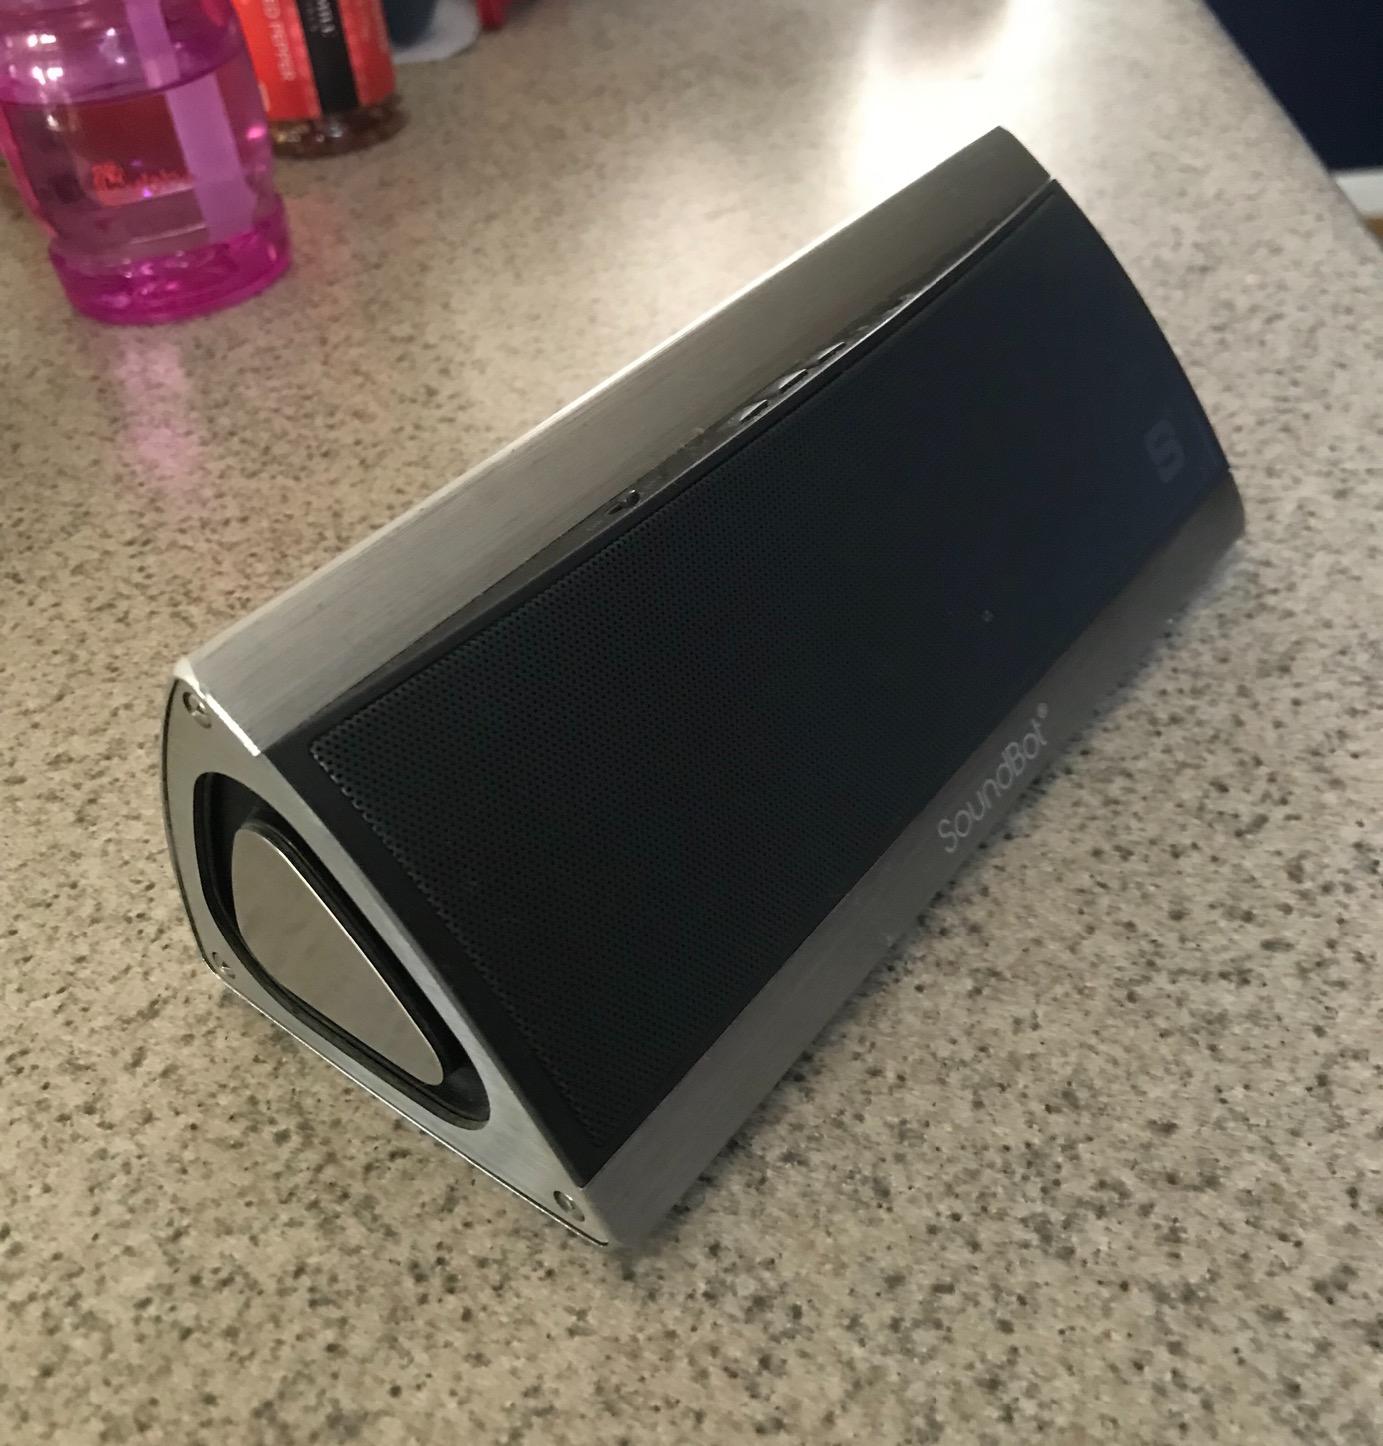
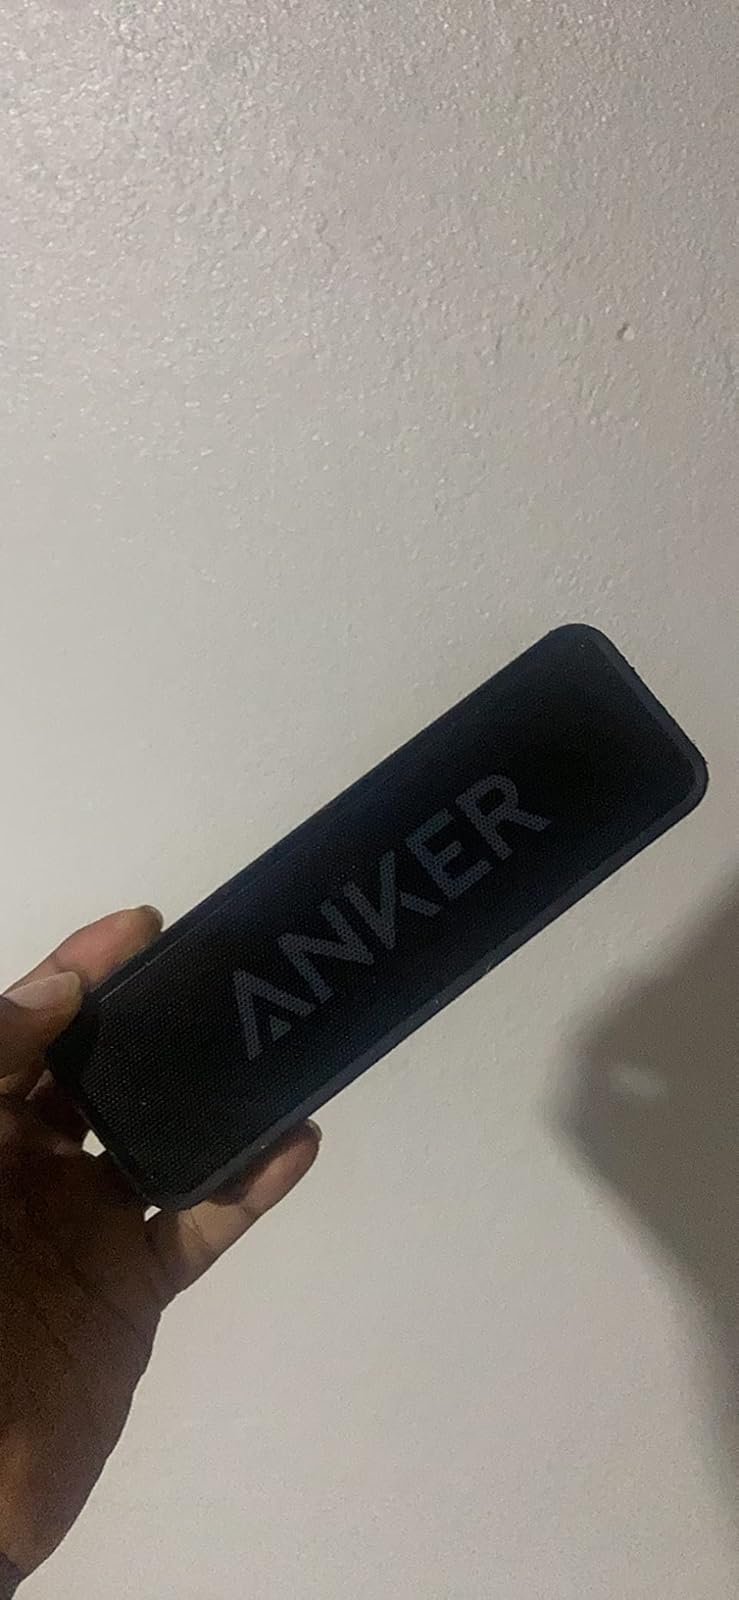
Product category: speaker
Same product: no